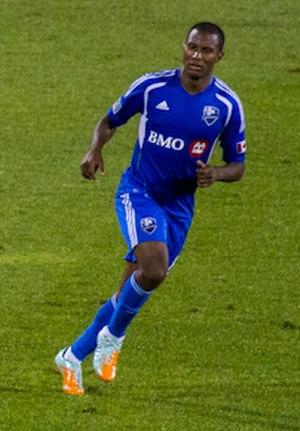
Patrice Bernier de l'Impact de Montréal dans un match de MLS (Major League Soccer) contre les Red Bulls de New York le 28 juillet 2012 au Stade Saputo de Montréal.